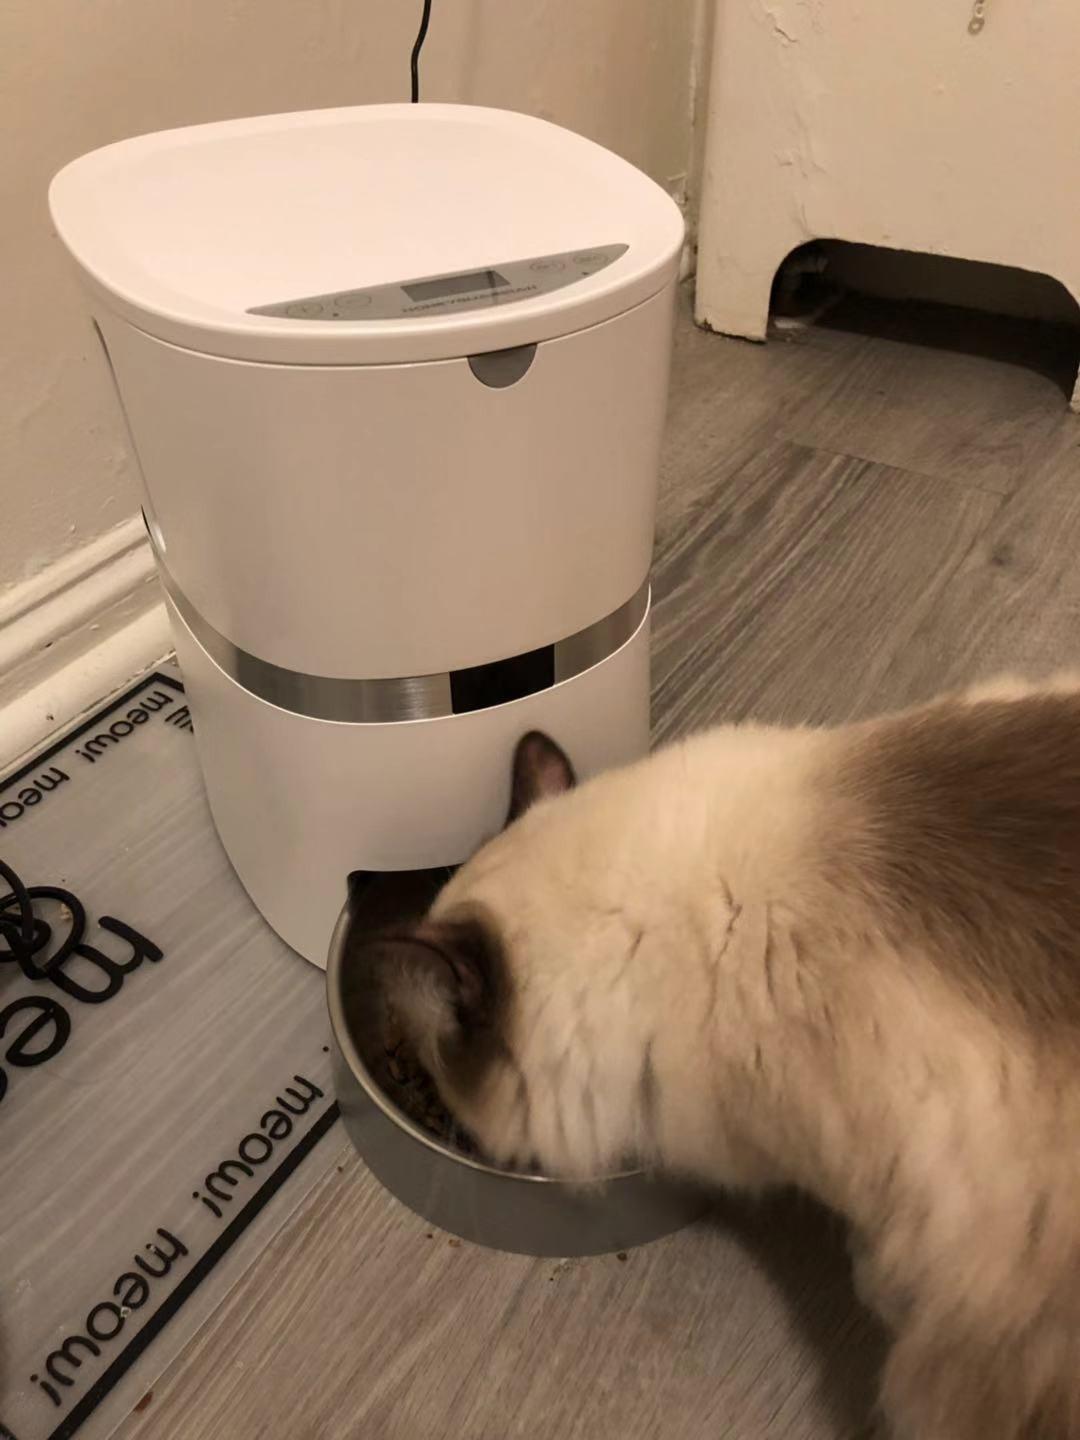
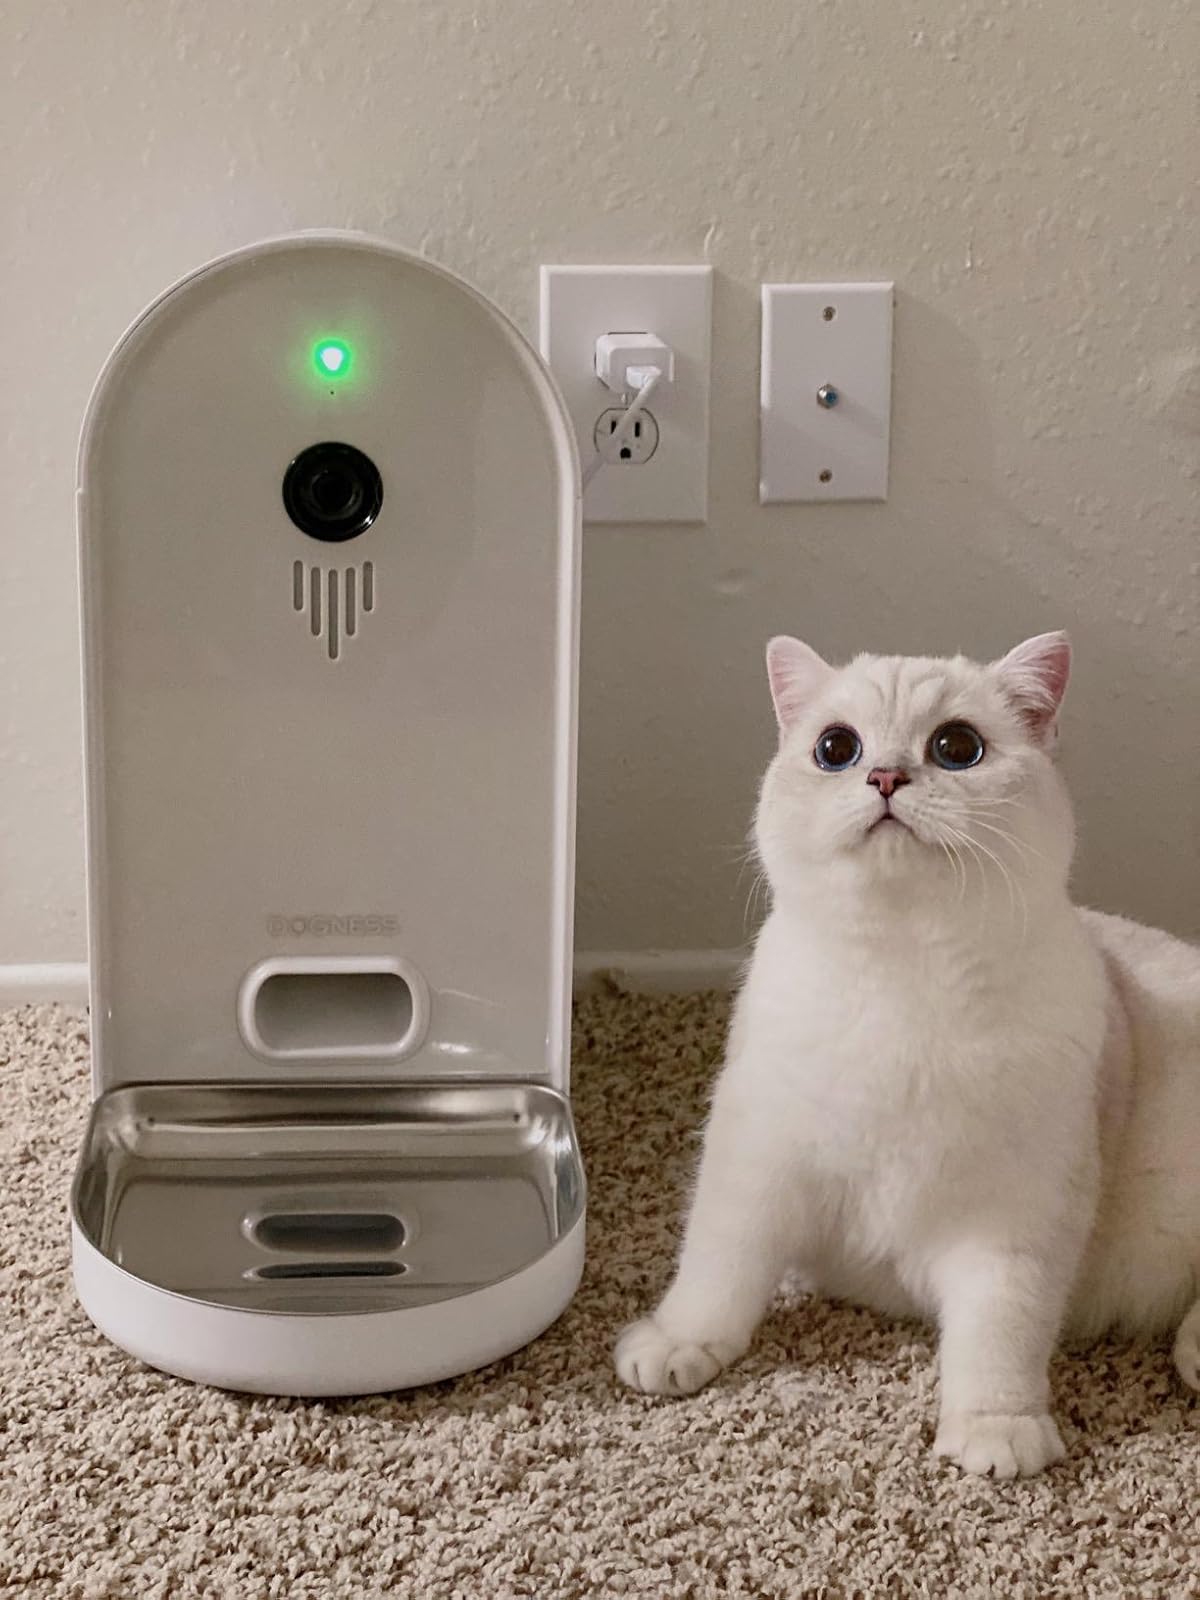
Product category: items_feeder
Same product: no